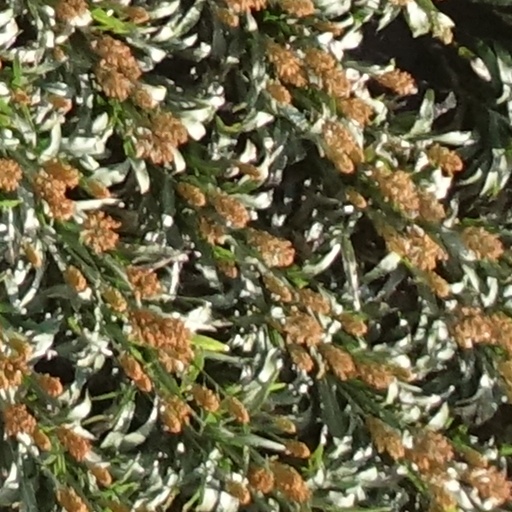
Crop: sorghum